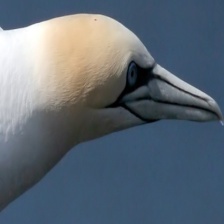
Species: NORTHERN GANNET
Scientific name: MORUS BASSANUS